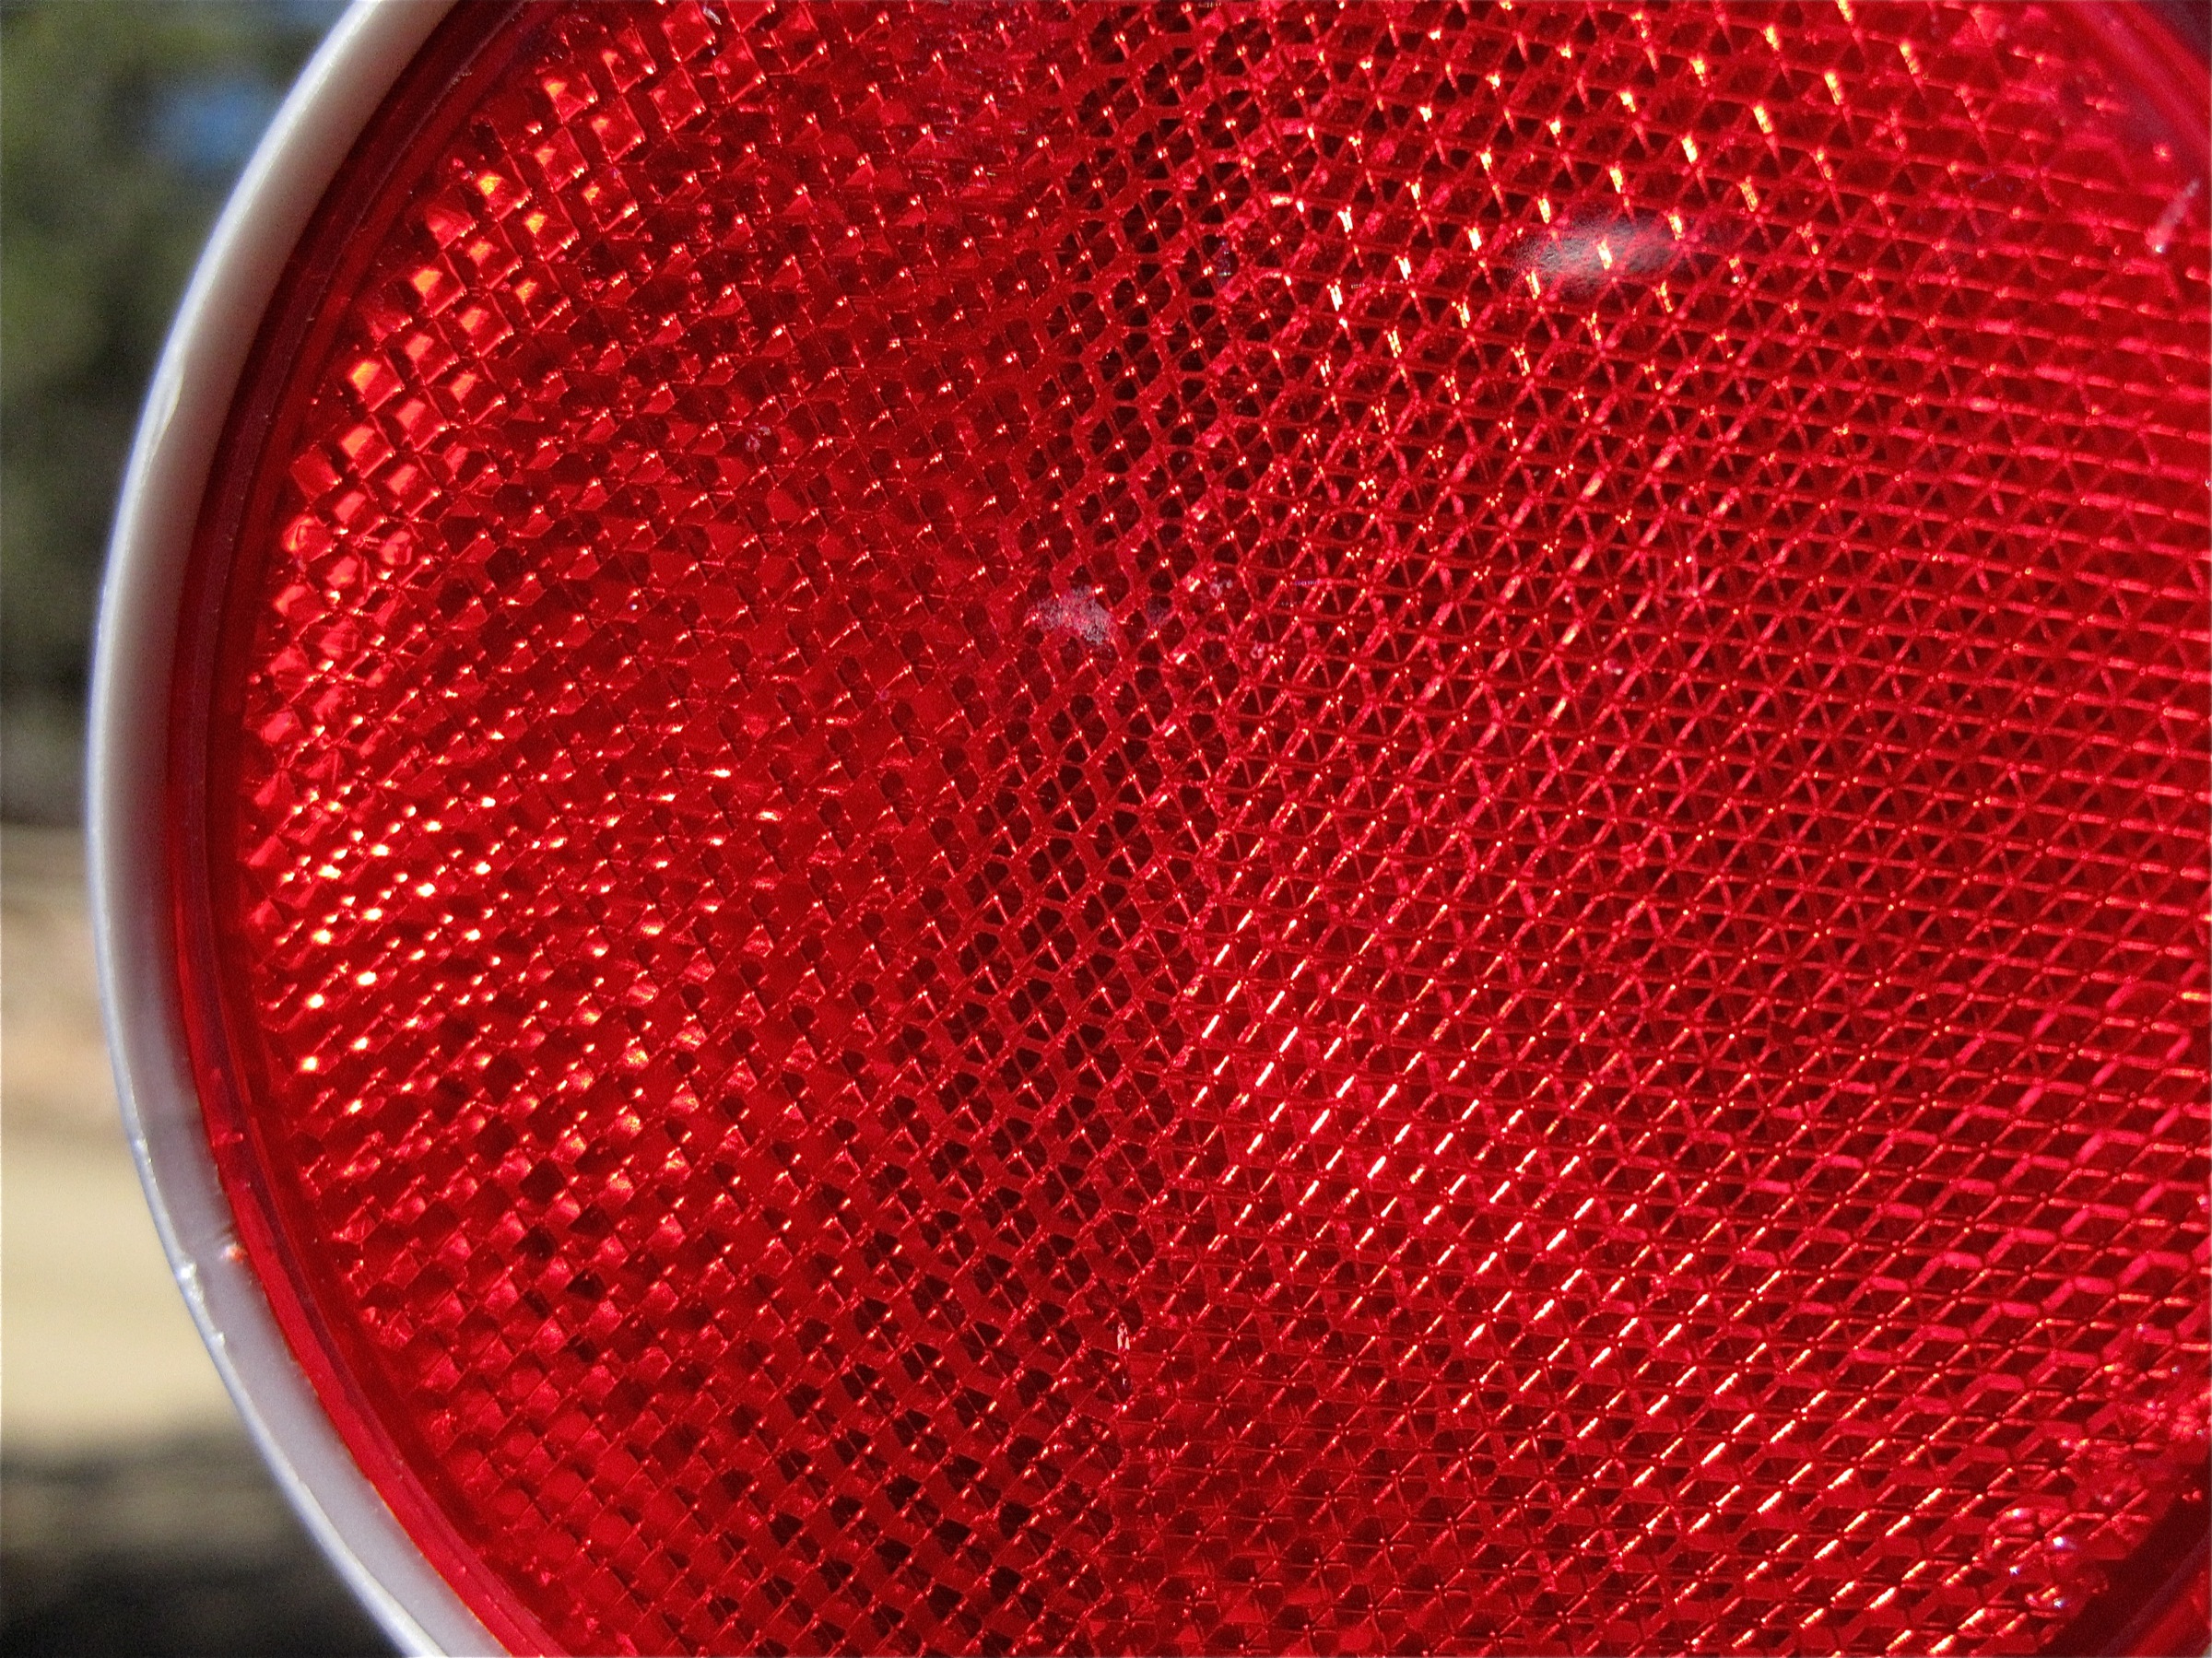
petal, pattern, red, lighting, circle, automotive tail brake light